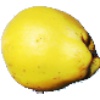
Label: Quince 1